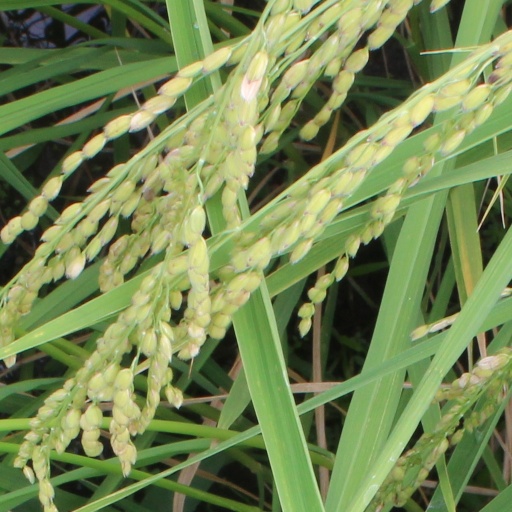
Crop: rice